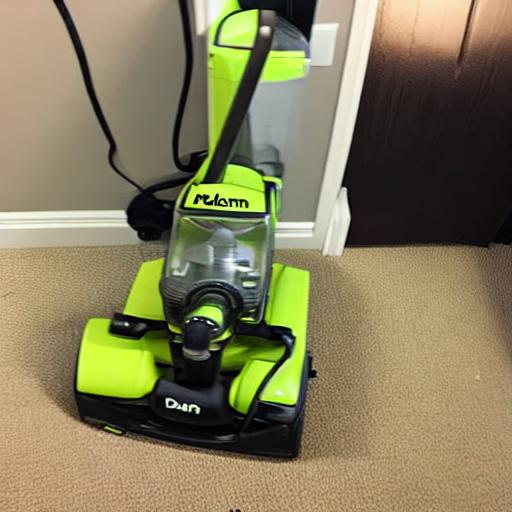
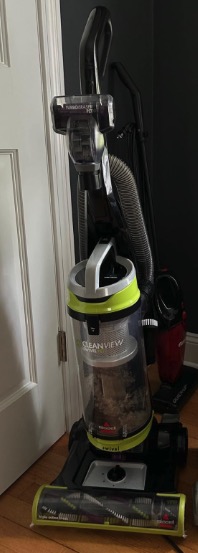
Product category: items_vacuum
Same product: no